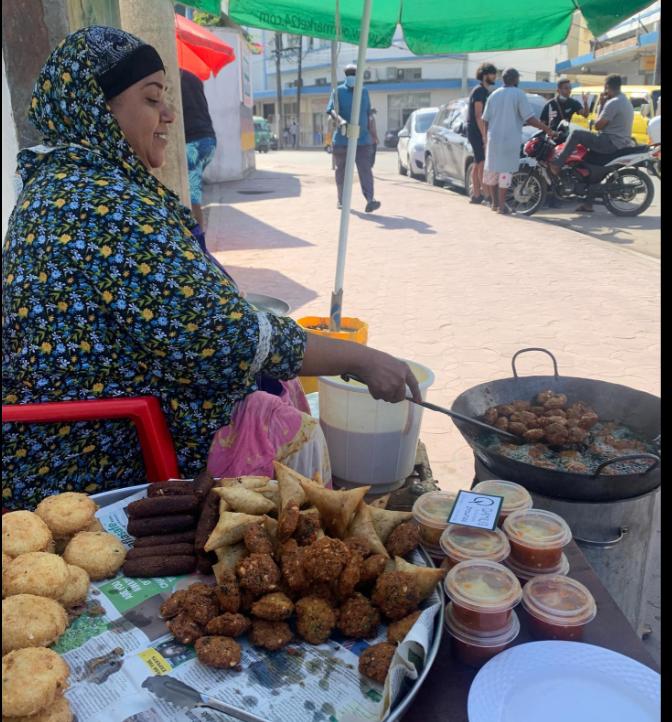
Mama aliyejifunga hijabu ya rangi ya samawati na madoa ya manjano anaonekana akigeuza vitumbua ndani ya karai kwenye sahani zipo sambusa kando yake ipo mikebe na kwa mbali kunaonekana wanaume waliosimama.